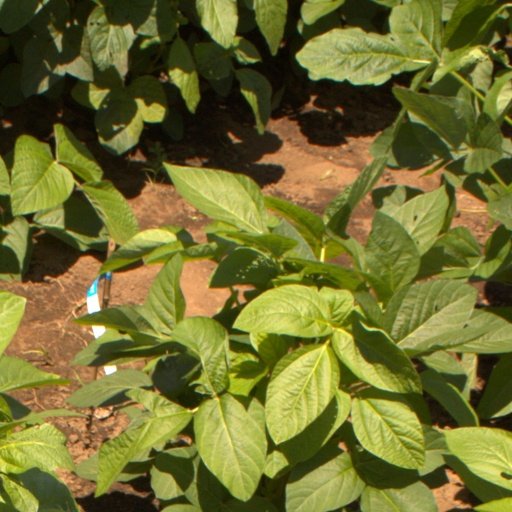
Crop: soybean